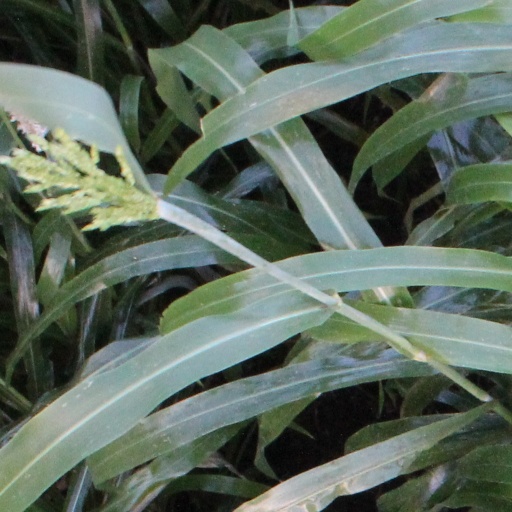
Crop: sorghum